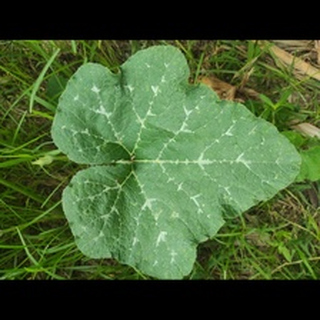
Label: pumpkin_bacterial_leaf_spot